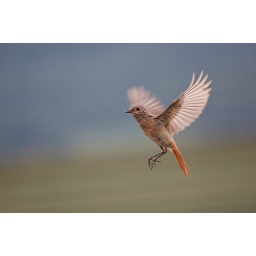
A little bird flying in front of my window (his is name is &amp;quot;codirosso&amp;quot; in italian and &amp;quot;Gartenrotschwanz&amp;quot; in german)